Ricardo Toledo Carranza

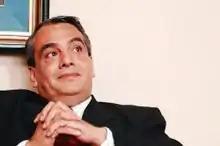

Ricardo Toledo Carranza (born September 23, 1958, in Pavas) is a Costa Rican politician.